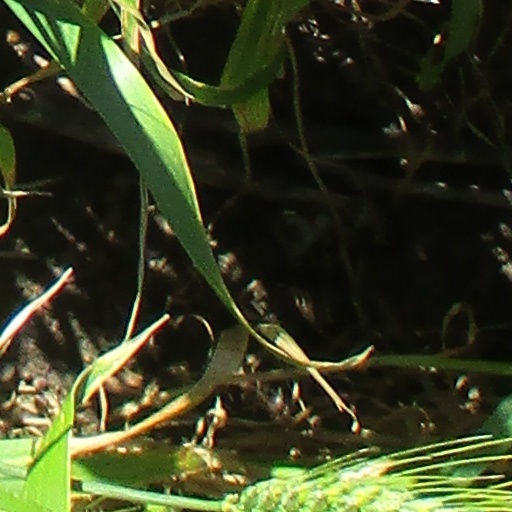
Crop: wheat